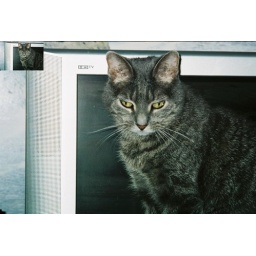
Here my cat is sitting by the TV, one of her favorite places.